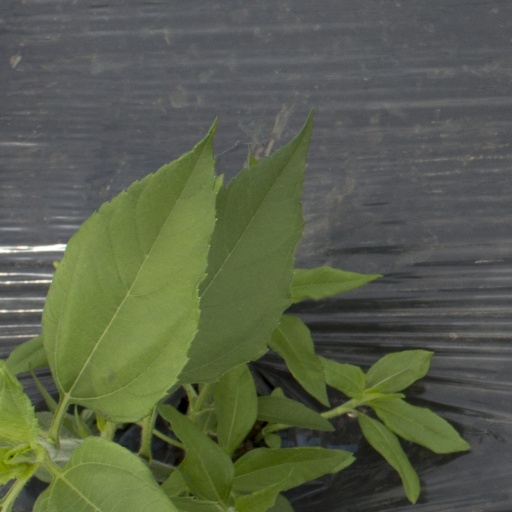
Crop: Jerusalem artichoke